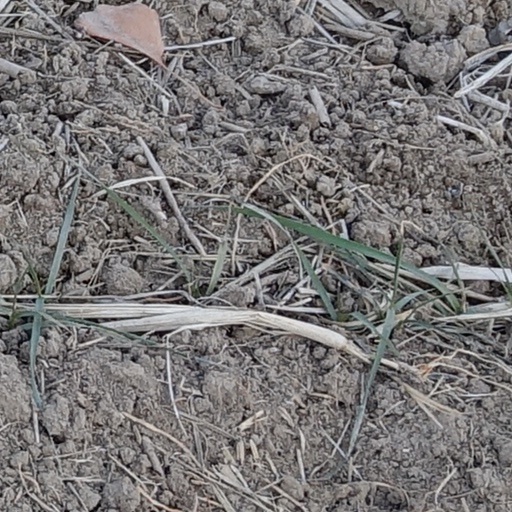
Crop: wheat